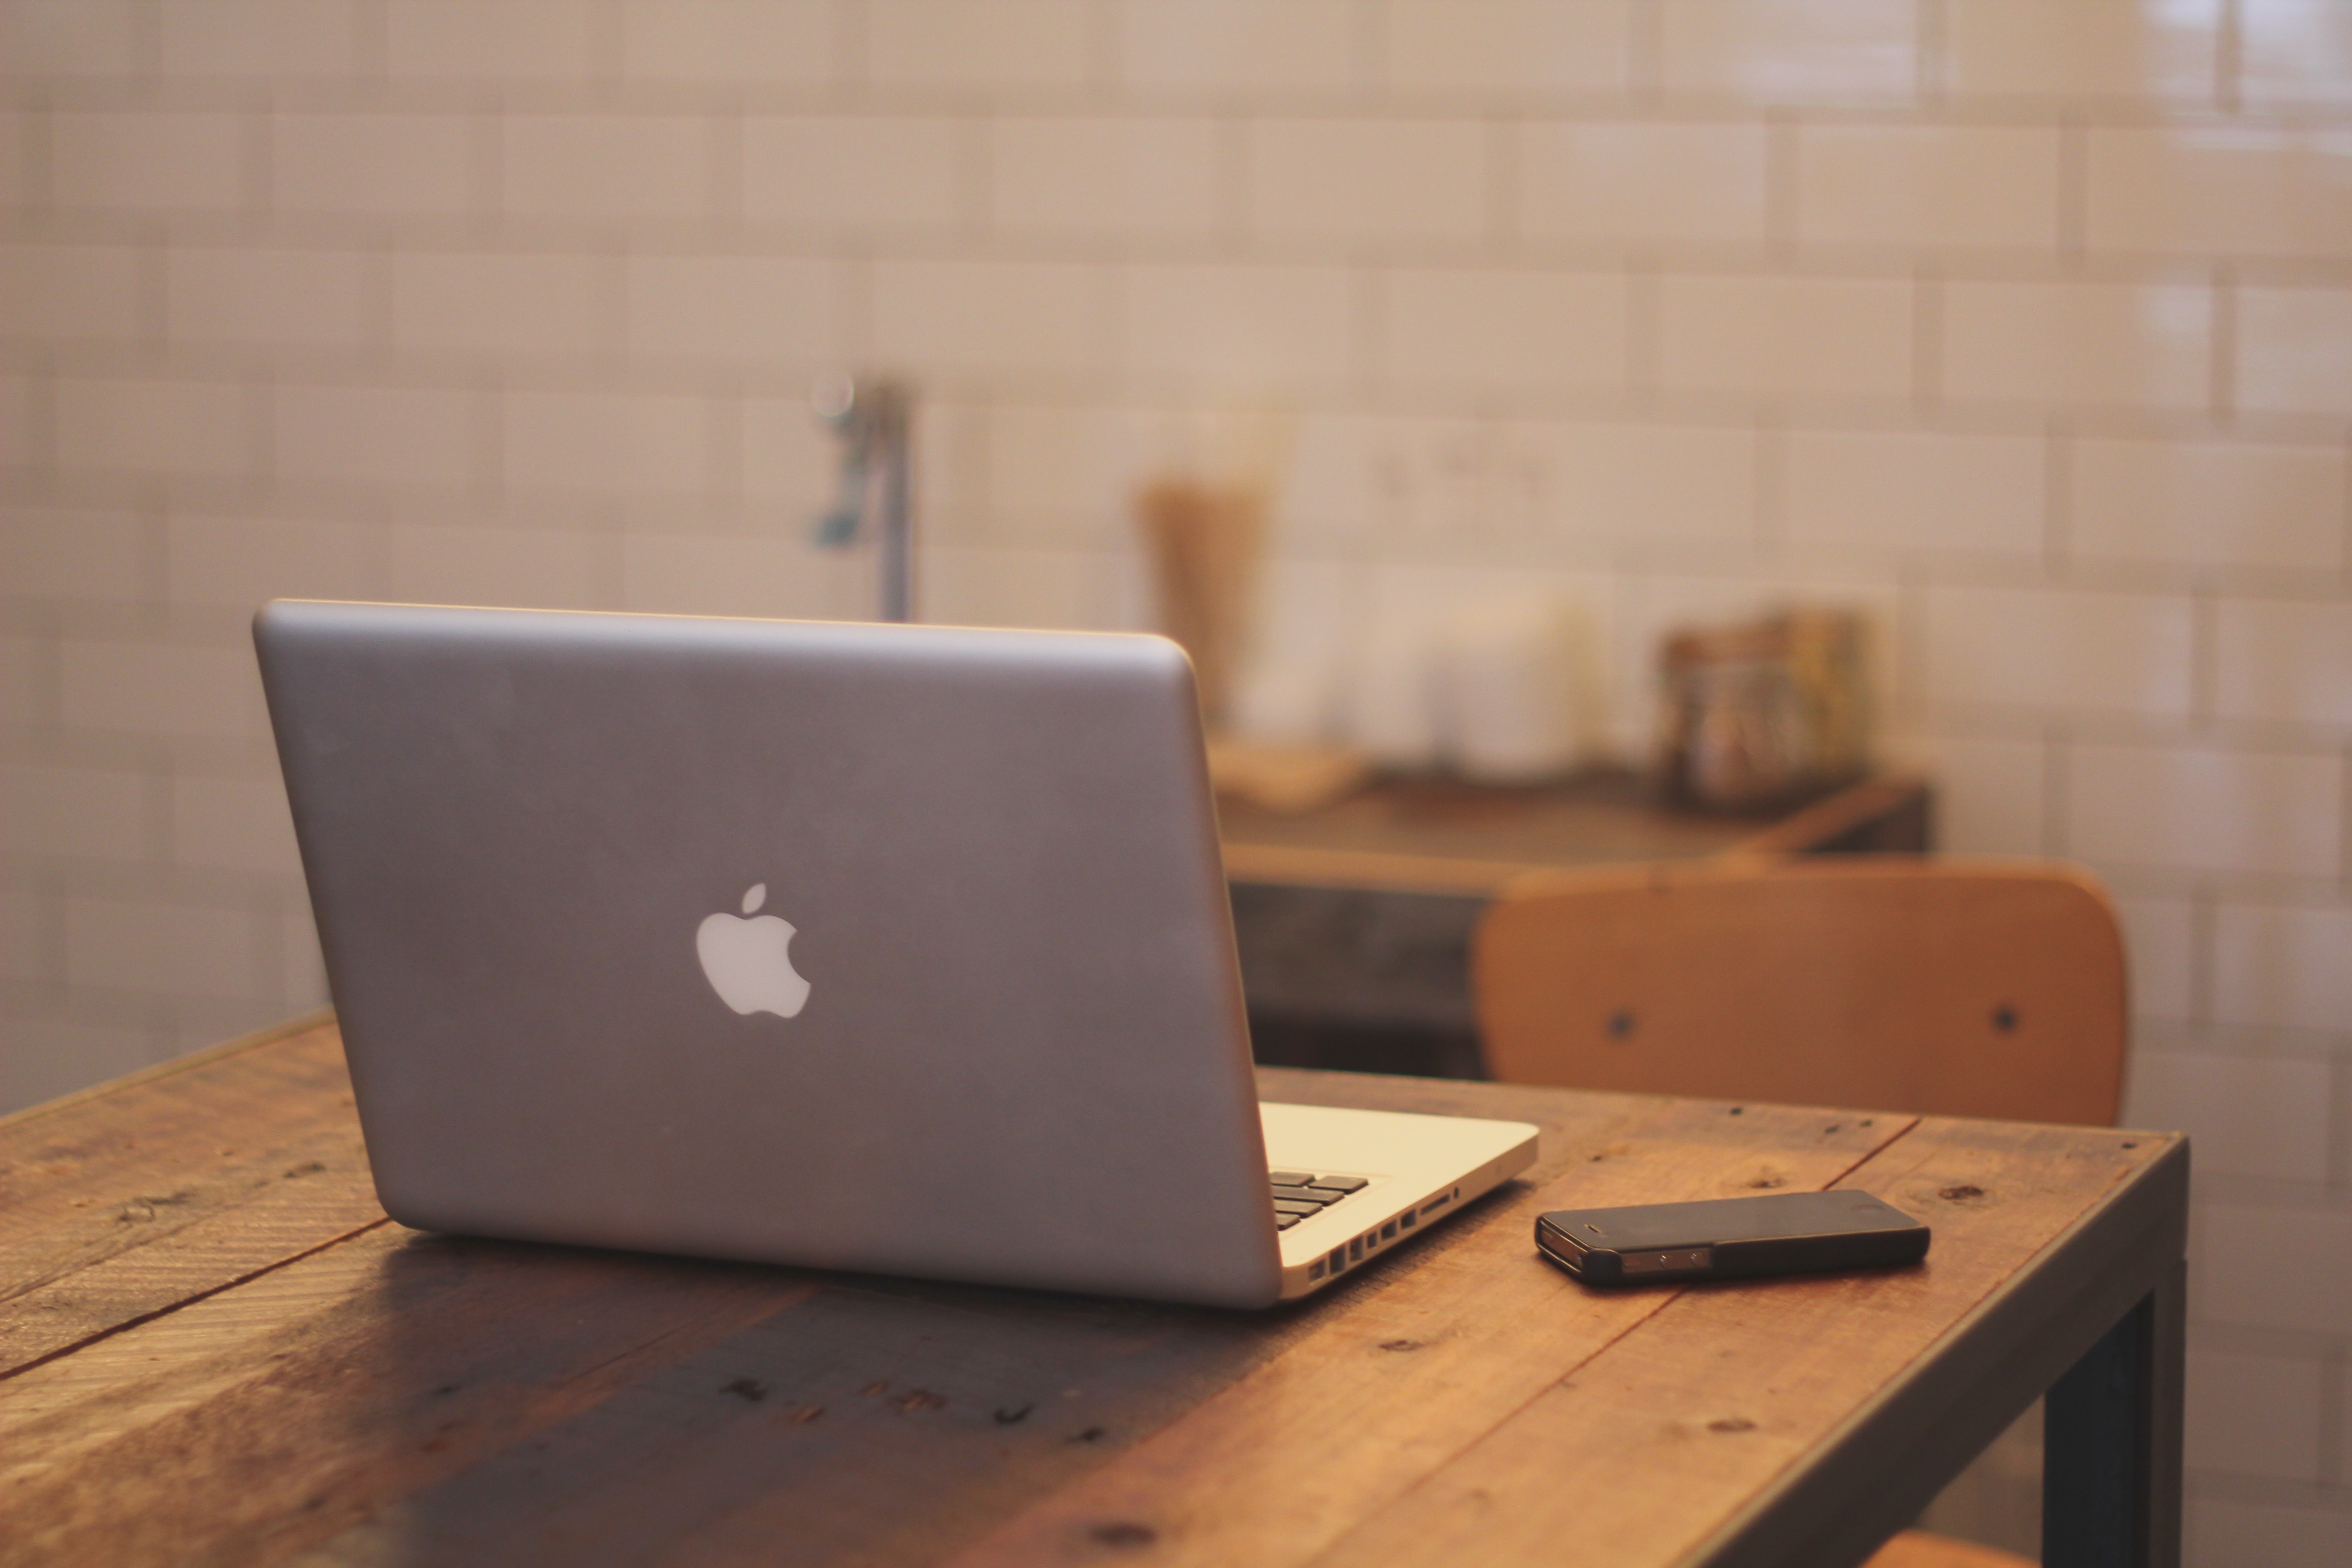
table, wood, wall, shelf, furniture, room, lighting, design, shape